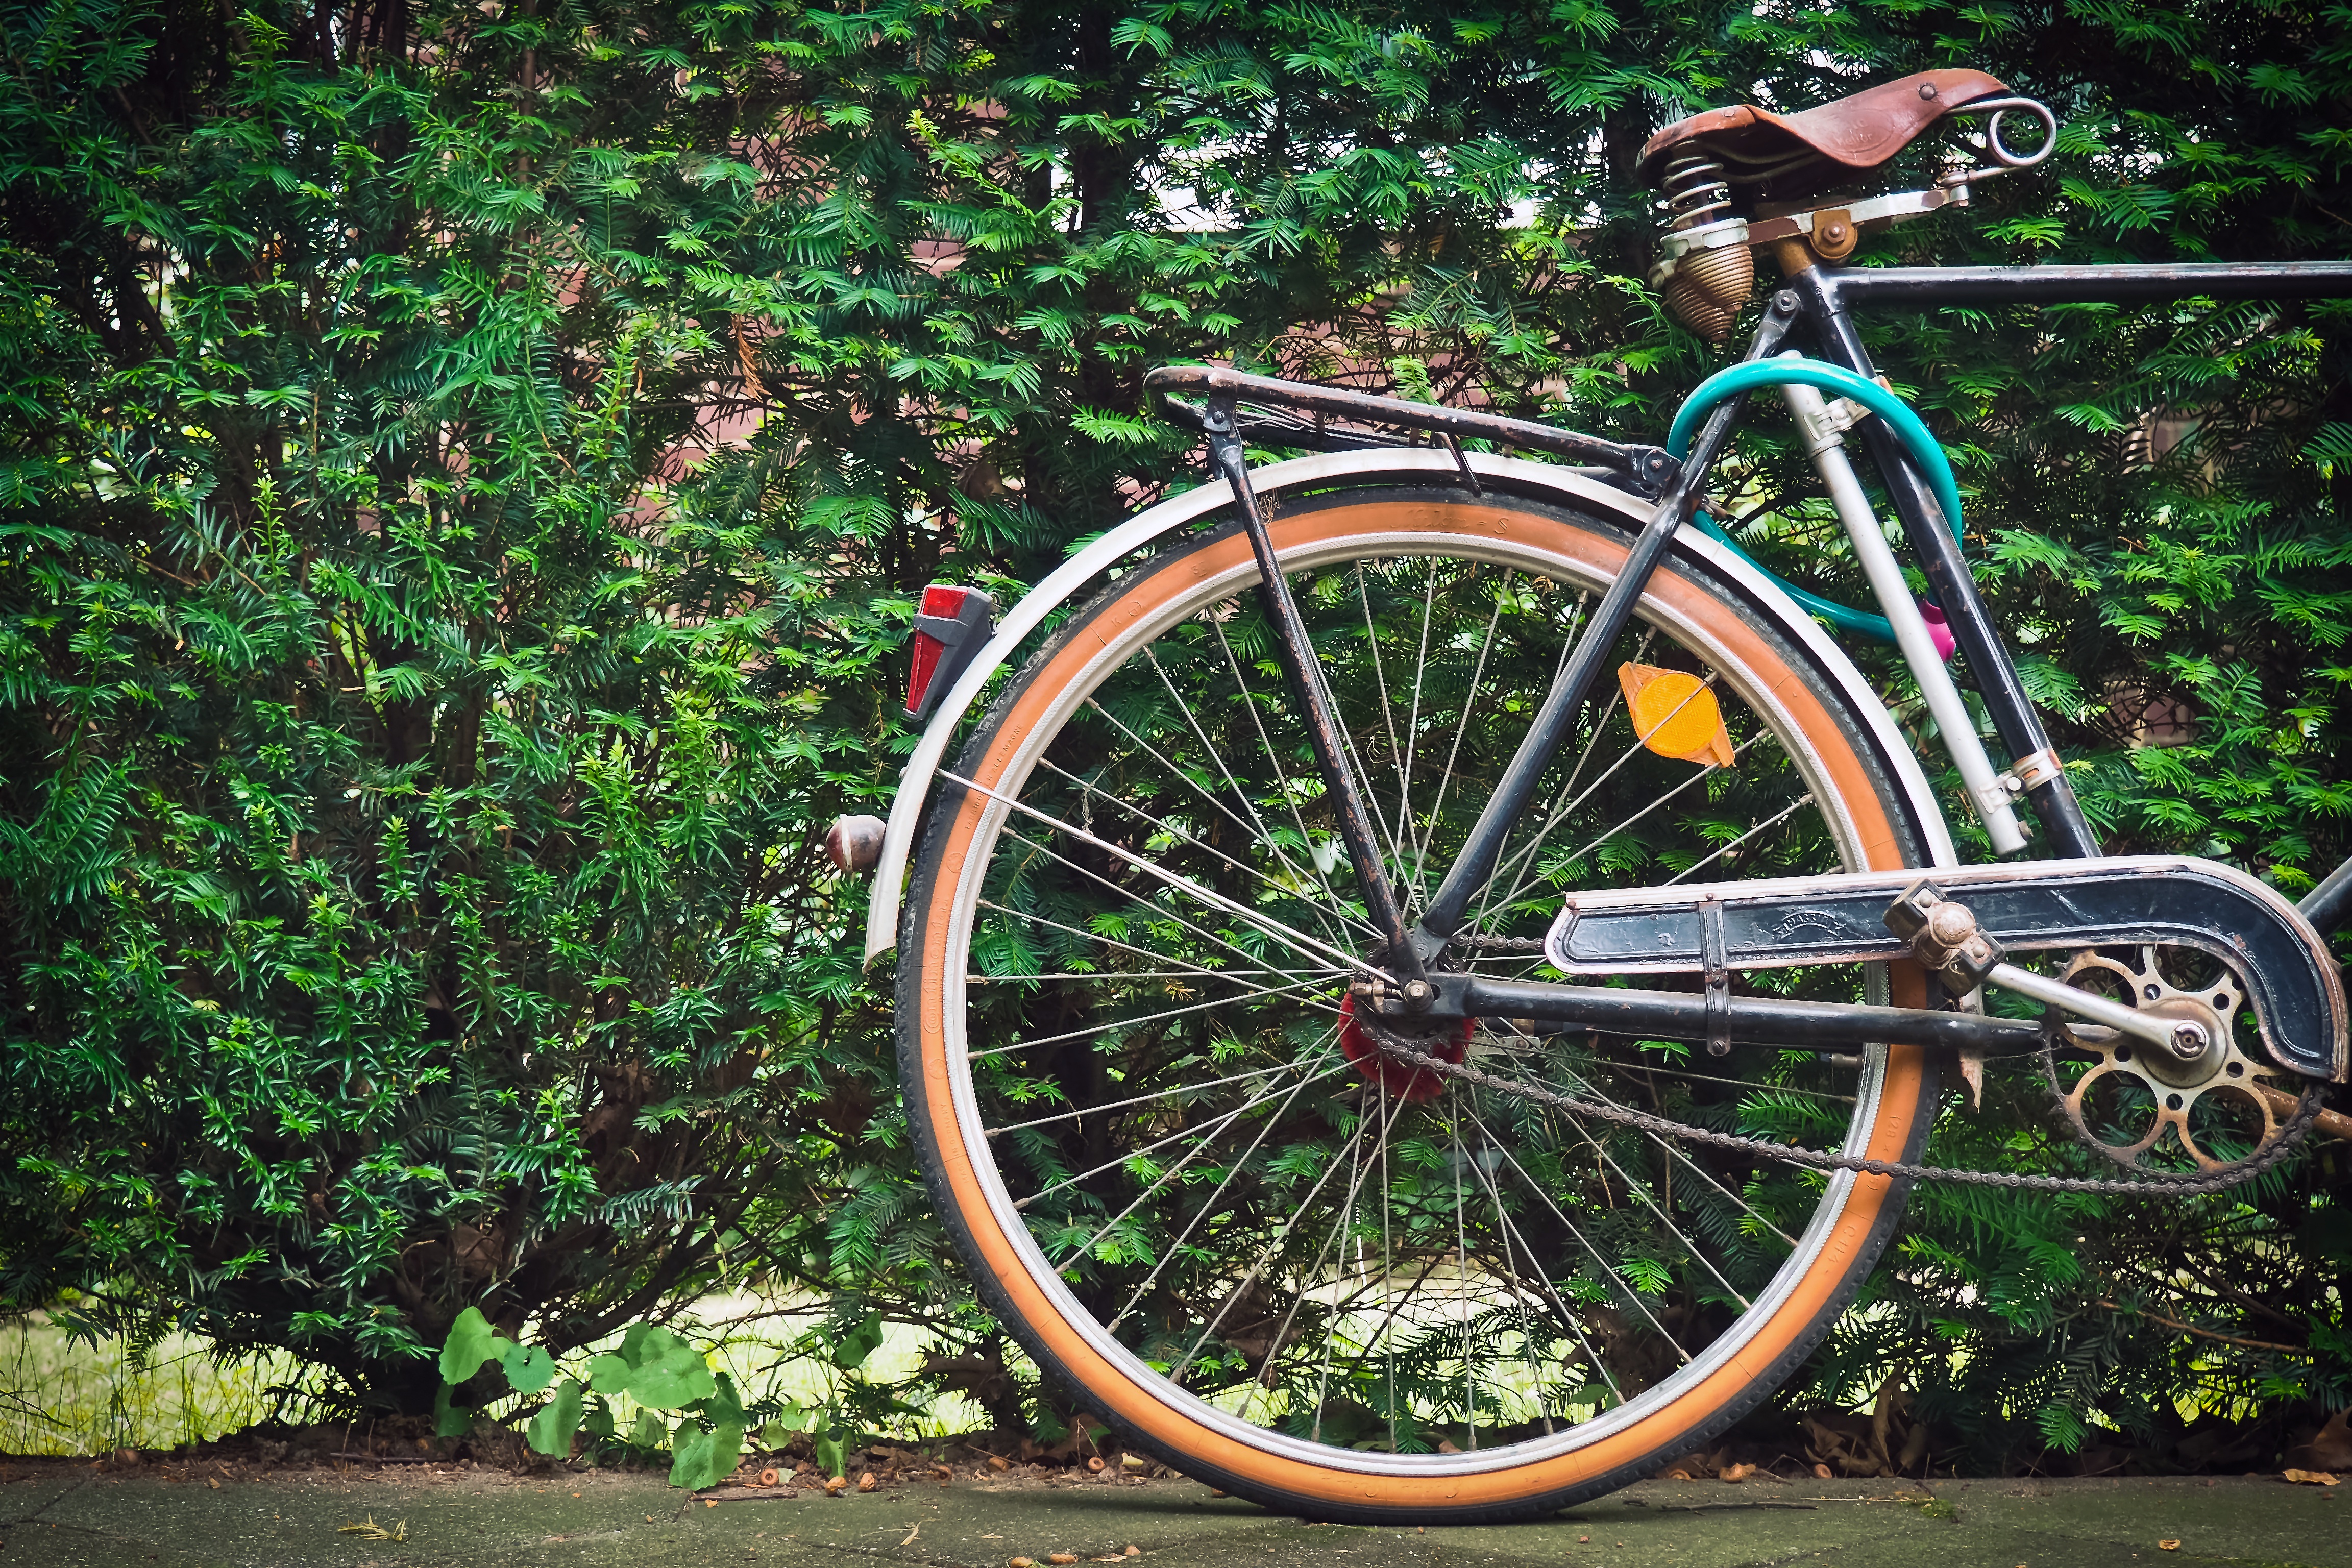
vintage, wheel, old, bicycle, bike, green, vehicle, nostalgia, cycle, sports equipment, mountain bike, cycling, move, nostalgic, bikes, locomotion, freeride, two wheeled vehicle, mountain biking, means of transport, gents cycles, cycle sport, cyclo cross bicycle, cyclo cross, bicycle racing, road bicycle, racing bicycle, hybrid bicycle